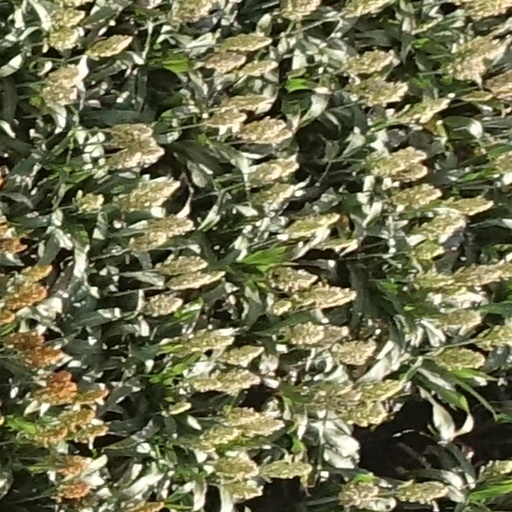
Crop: sorghum